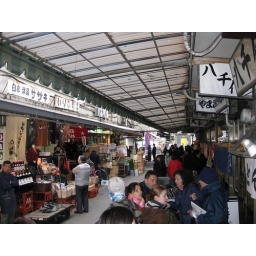
The alley that Sushi Dai sits on at the Tsukiji fish market in Tokyo, Japan